David Amess

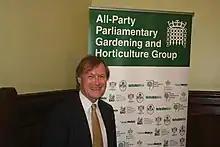
Amess in 2012, for "Horticulture Week"

Amess sponsored many bills in Parliament, including the Protection against Cruel Tethering Act 1988, and the Warm Homes and Energy Conservation Act 2000.